Mikengreg

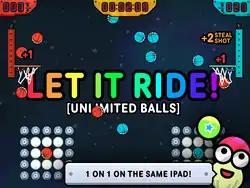
"Gasketball" gameplay

Riding the earnings from "Solipskier", Mikengreg continued to pay themselves their same salary but now had the means to try new ideas. Wohlwend estimated that they discarded about six "fairly polished prototypes" over the development of their next game, "Gasketball". They were able to live on $20–25,000 a year each in Iowa for the next two years while working on the new game. Wohlwend made somewhat more income due to other collaborations, such as "Puzzlejuice" with Asher Vollmer, but shared his income with Boxleiter. Even though "Solipskier" was successful, the duo did not have a following comparable to indie developers like Team Meat and thus felt like their external pressure was low. Instead, their pressure was internal. Wohlwend said he worked 100-hour weeks with no weekends or vacations while living off of the "Solipskier" funds. In making "Gasketball", Boxleiter and Wohlwend felt that their game quality had improved continually, but found the idea of a million-person audience "daunting" and Wohlwend questioned whether he could even recreate "Solipskier" success. When they ran out of money, Boxleiter borrowed money from his parents, and eventually they both went homeless, living off of the couches of friends.